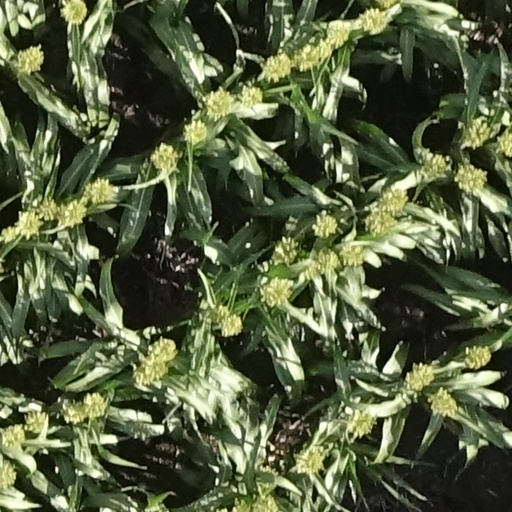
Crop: sorghum